Ancient Egyptian deities

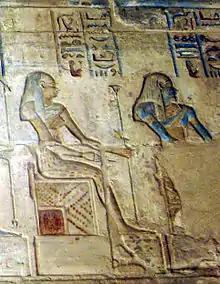

The Egyptians regarded the division between male and female as fundamental to all beings, including deities. Male gods tended to have a higher status than goddesses and were more closely connected with creation and with kingship, while goddesses were more often thought of as helping and providing for humans. Some deities were androgynous, but most examples are found in the context of creation myths, in which the androgynous deity represents the undifferentiated state that existed before the world was created. Atum was primarily male but had a feminine aspect within himself, who was sometimes seen as a goddess, known as Iusaaset or Nebethetepet. Similarly, Neith, who was sometimes regarded as a creator goddess, was said to possess masculine traits but was mainly seen as female.